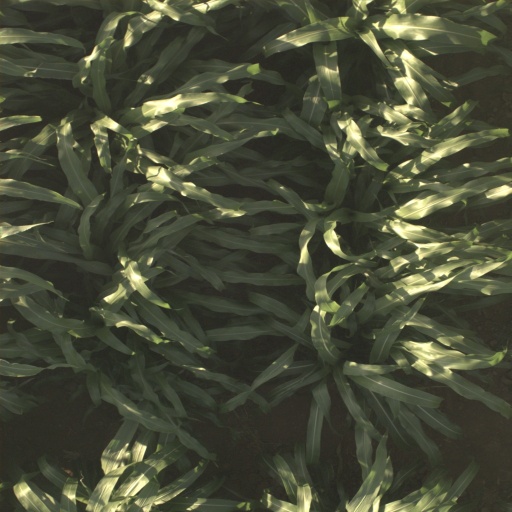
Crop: sorghum